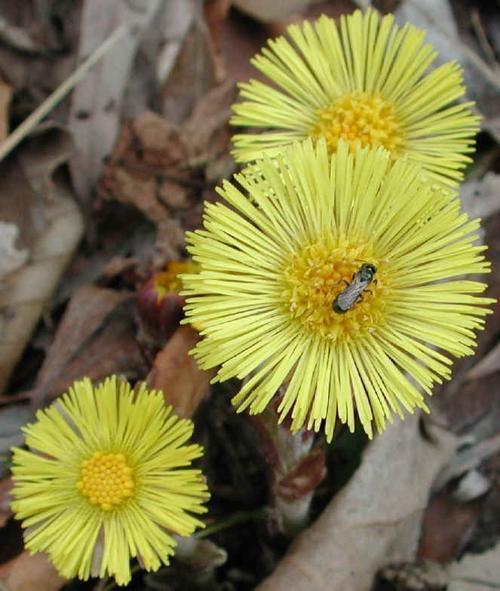
Label: colt's foot